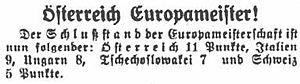
L'équipe d'Autriche de football est l'équipe nationale qui représente l'Autriche lors des compétitions internationales masculines de football, sous l'égide de la Fédération autrichienne de football. Elle consiste en une sélection des meilleurs joueurs autrichiens.